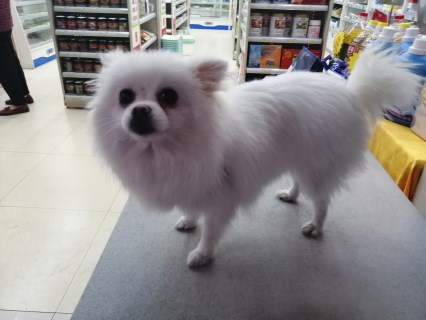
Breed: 1936-n000005-Pomeranian